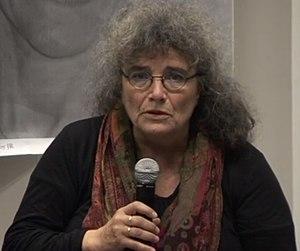
Coline Serreau était, avec Paul Jorion, le grand témoin de la rencontre ""Rêves de (R)évolutions"" qui a eu lieu le 4 mai 2012 au Centquatre à Paris. Cette rencontre fut une grande bouffée de solutions d'avenir et de rêves pour l'évolution de nos sociétés. Pour tracer les chemins de l'agriculture, de l'urbanisme, de l'énergie, de l'économie, de l'entrepreneuriat de demain, les Colibris avaient rendez-vous avec
Coline Serreau, née le 29 octobre 1947 à Paris, est une actrice, réalisatrice, scénariste, compositrice et chef de chœur française. Elle a notamment écrit et dirigé les films Trois hommes et un couffin, La Crise et La Belle Verte.